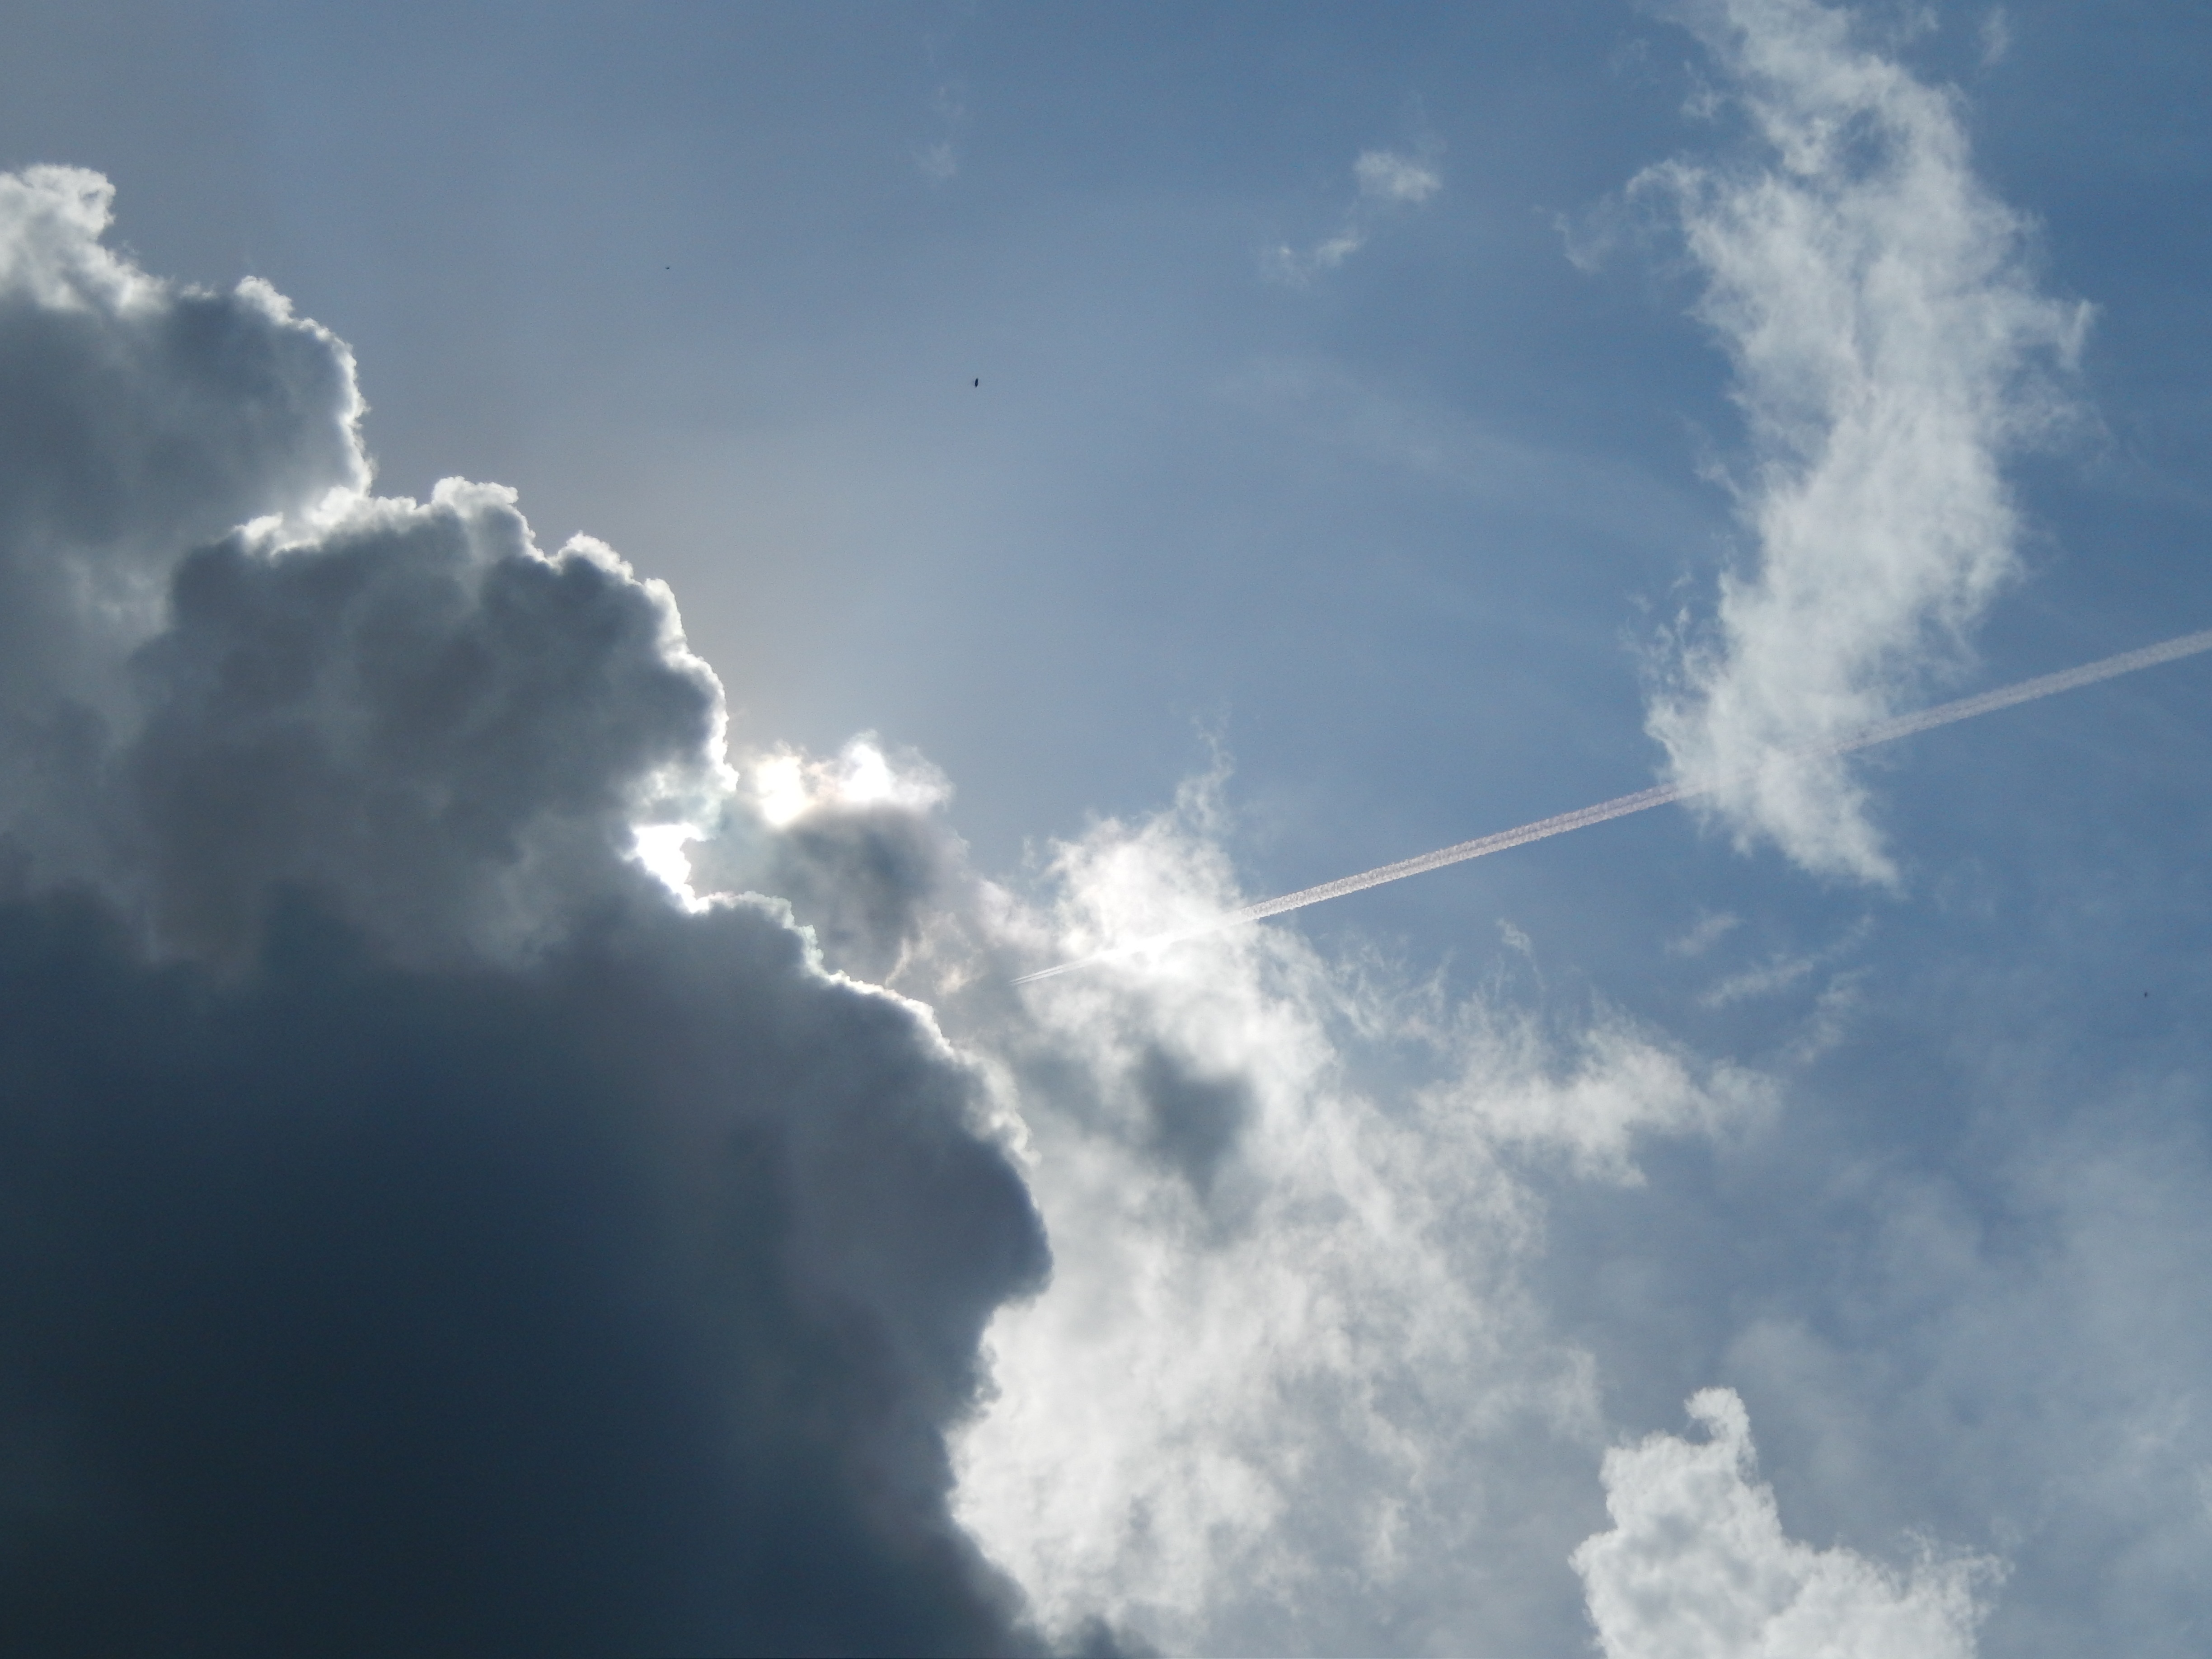
cloud, sky, track, sunlight, atmosphere, plane, daytime, cumulus, clouds, meteorological phenomenon, atmosphere of earth